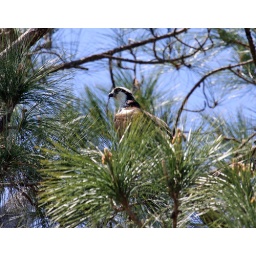
Almost missed seeing this Osprey sitting in a pine tree near its nest.